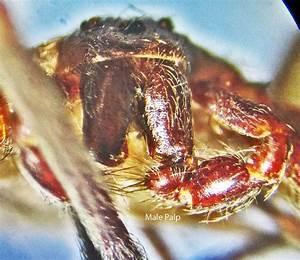
spider